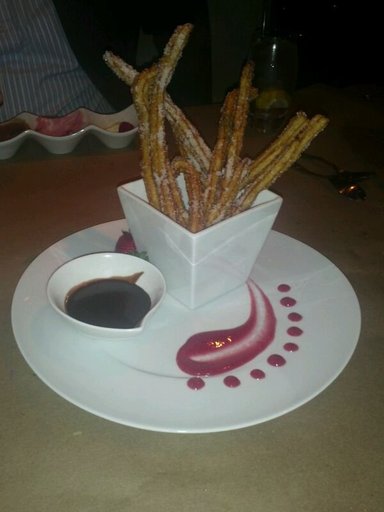
Label: churros